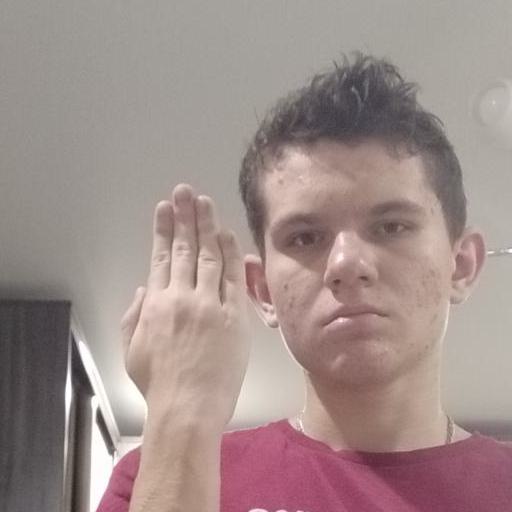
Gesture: stop_inverted